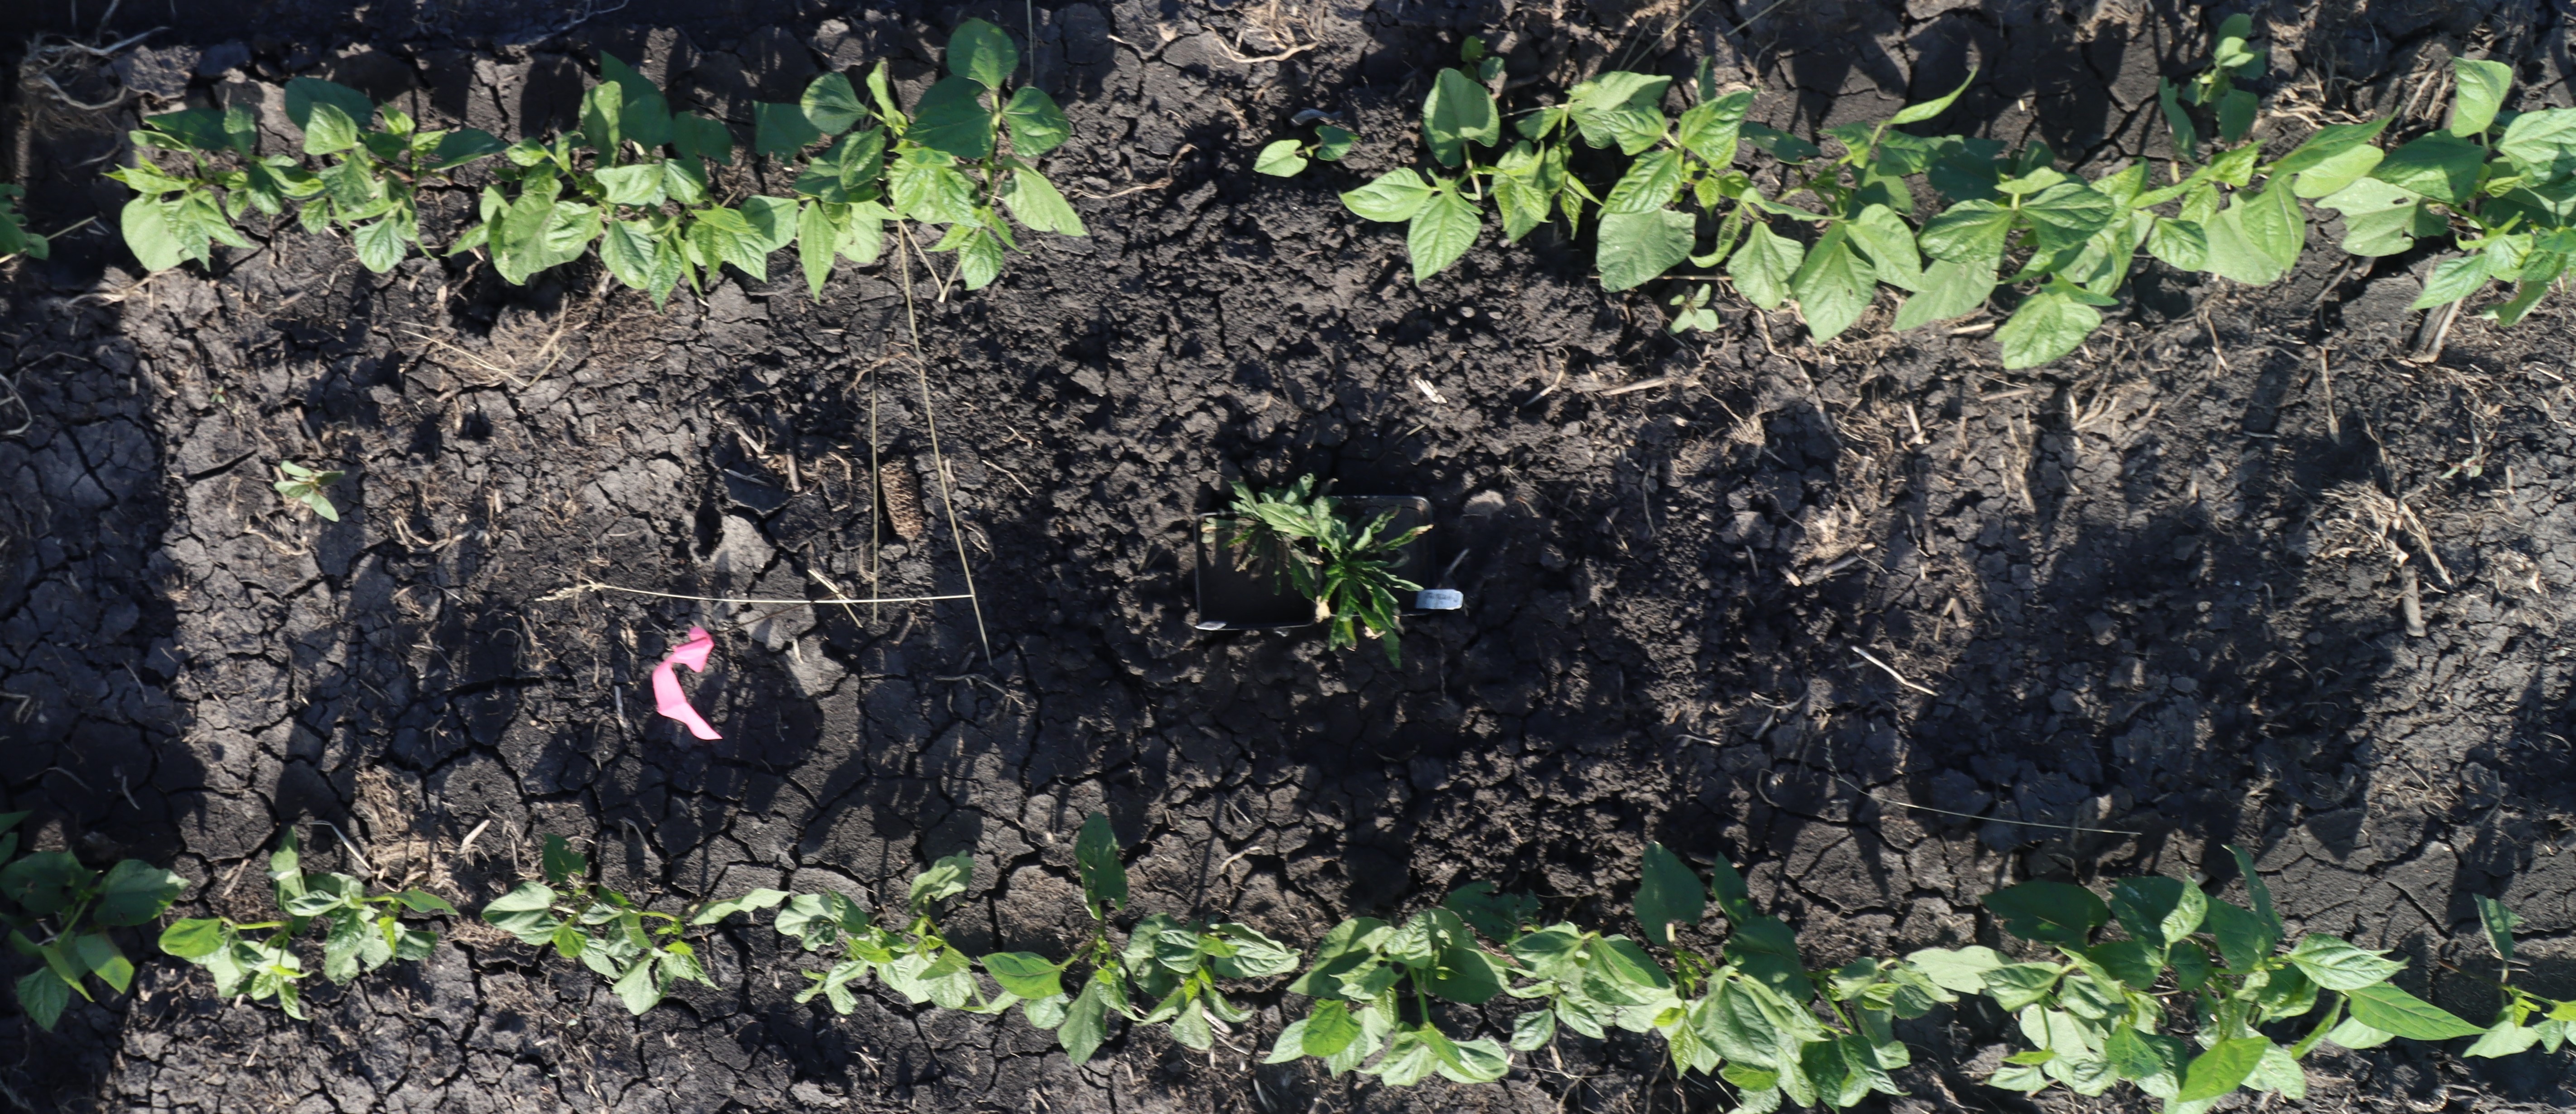
Crop: Black bean
Objects: Horseweed, Horseweed, Blackbean, Blackbean, Blackbean, Blackbean, Blackbean, Blackbean, Blackbean, Blackbean, Blackbean, Blackbean, Blackbean, Blackbean, Blackbean, Blackbean, Blackbean, Blackbean, Blackbean, Blackbean, Blackbean, Blackbean, Blackbean, Blackbean, Blackbean, Blackbean